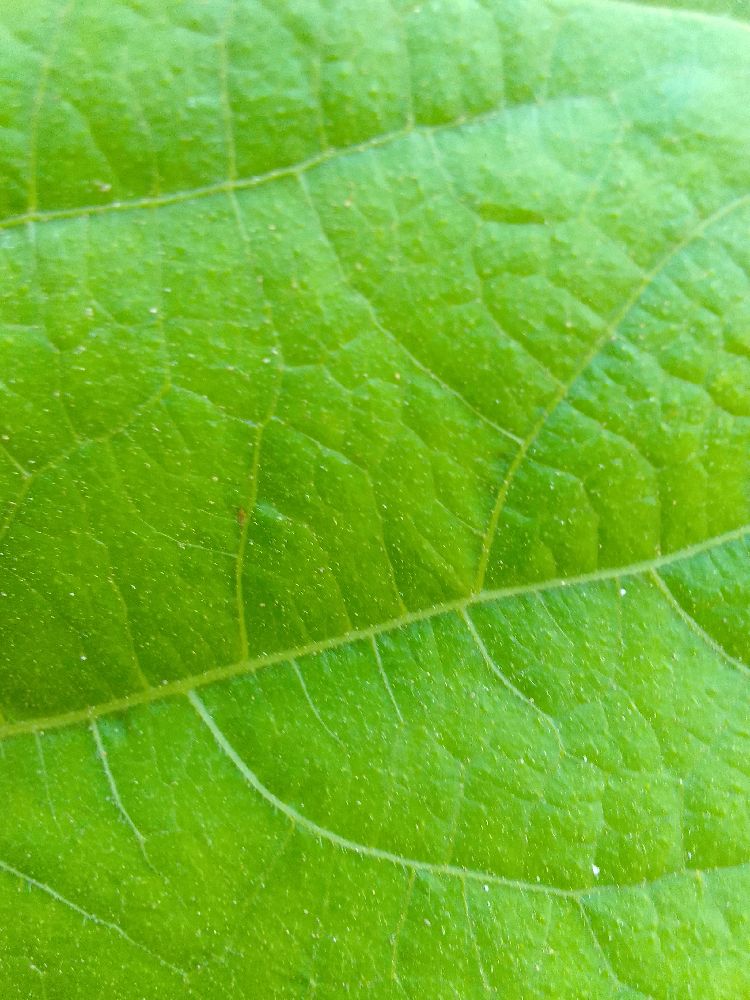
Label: healthy